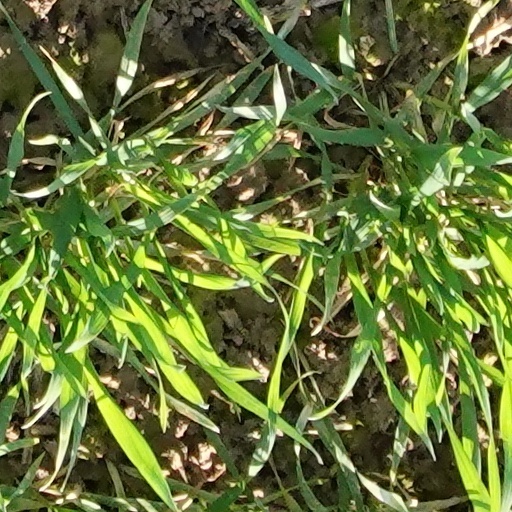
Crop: wheat